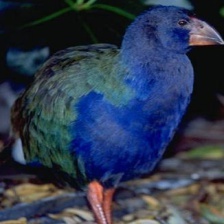
Species: TAKAHE
Scientific name: PORPHYRIO HOCHSTETTERI
ImageNet parent category: european_gallinule